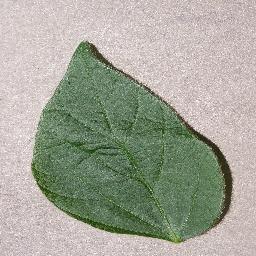
Label: Soybean___healthy